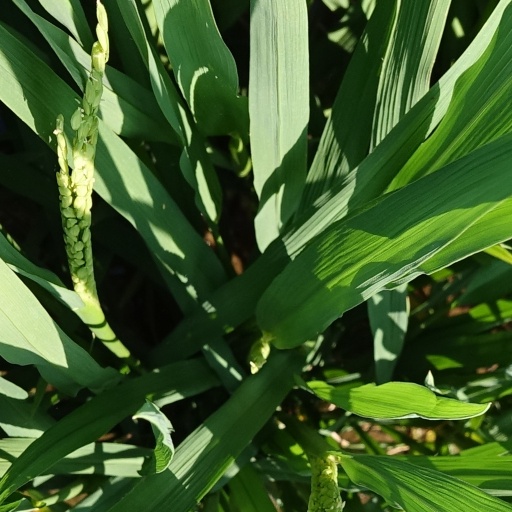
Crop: rice